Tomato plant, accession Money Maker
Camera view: horizontal (90 deg, fisheye); turntable rotation: 240 degrees
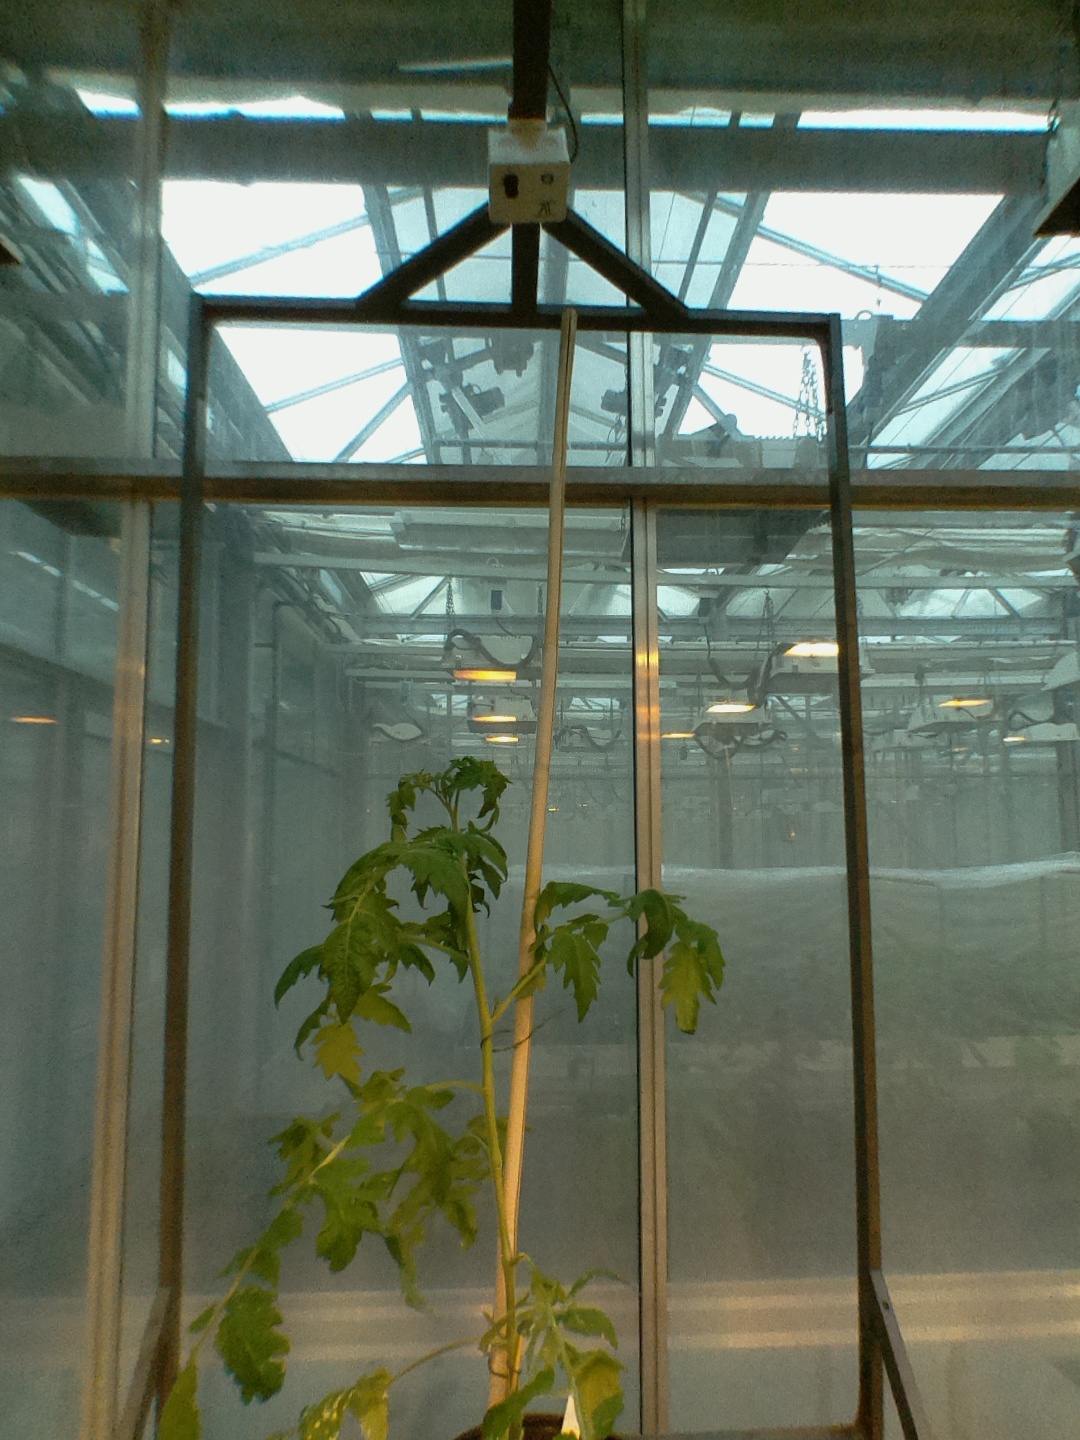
BBCH growth stage 53: 3 inflorescences visible